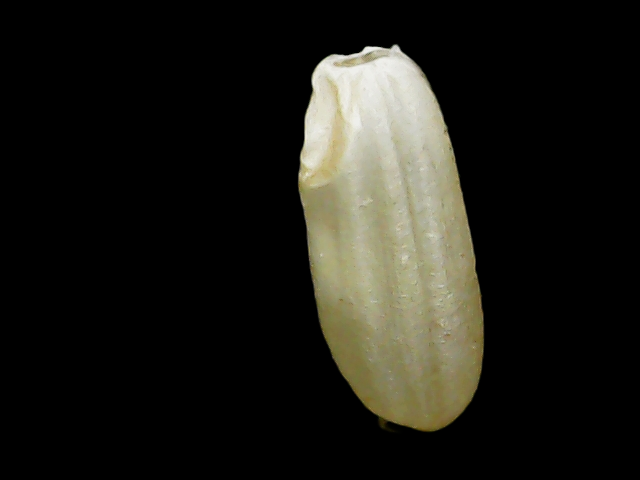
Rice variety: Binadhan23